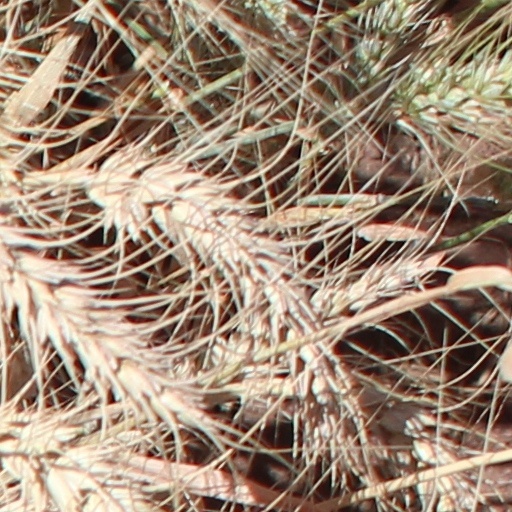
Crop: wheat